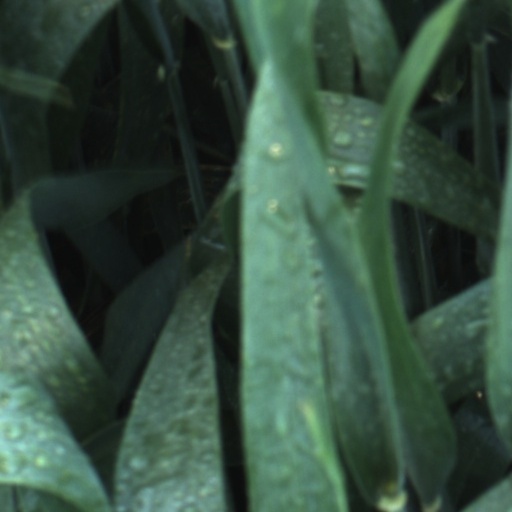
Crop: wheat